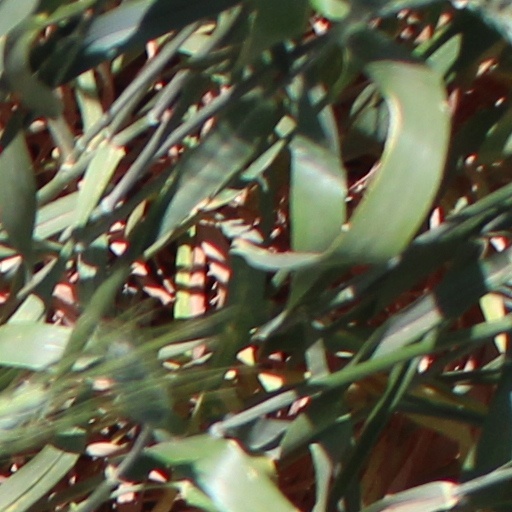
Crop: wheat